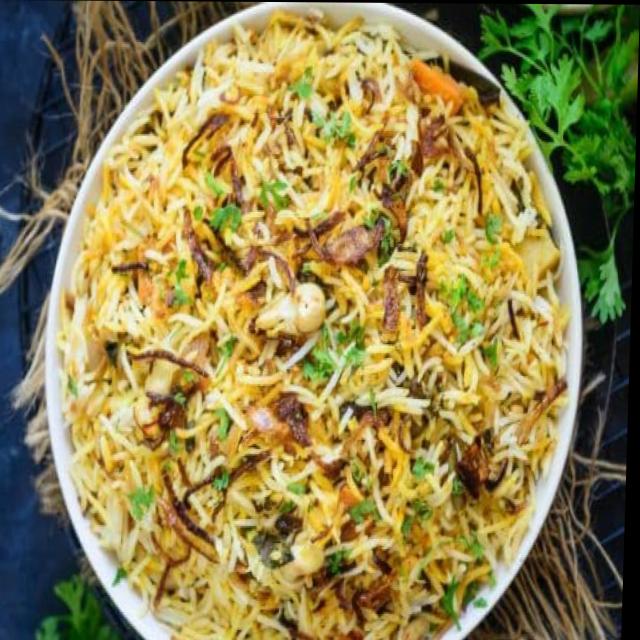
Dish: biryani